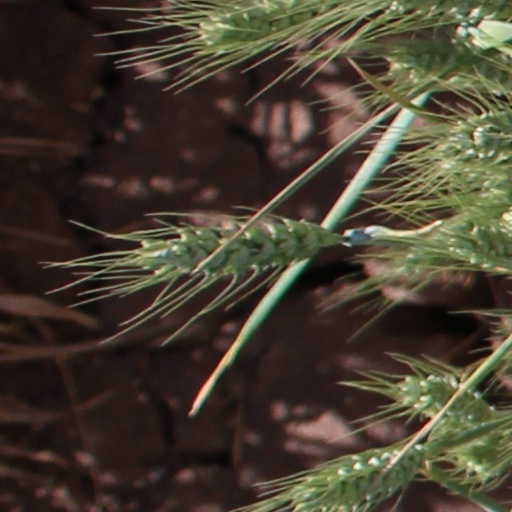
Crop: wheat